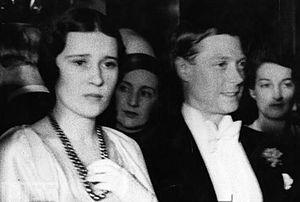
Thelma Furness, vicomtesse Furness, est une maîtresse royale du prince de Galles devenu roi Édouard VIII.